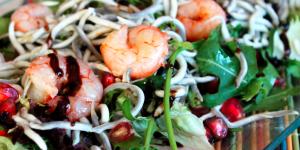
ensalada de gulas